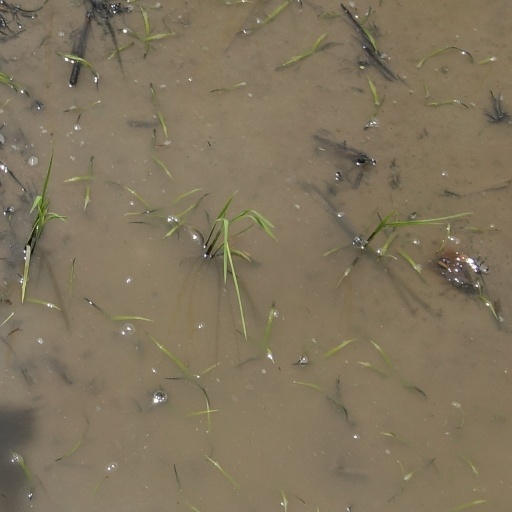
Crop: rice